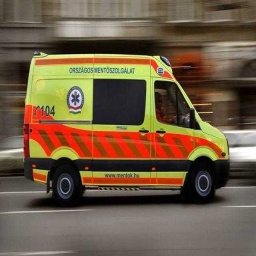
Label: ambulance